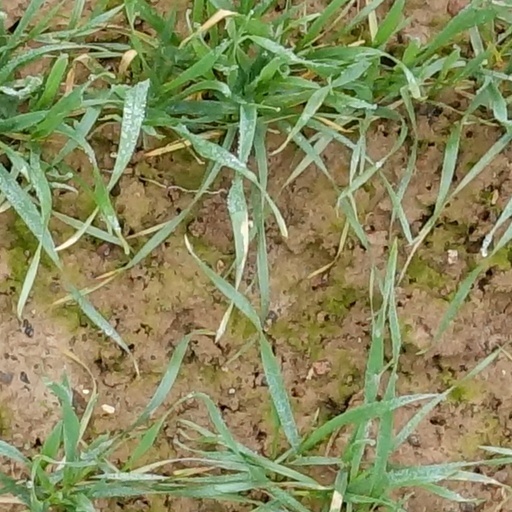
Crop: wheat